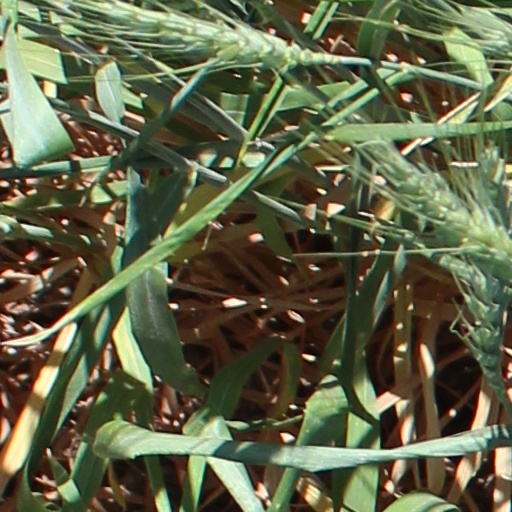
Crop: wheat